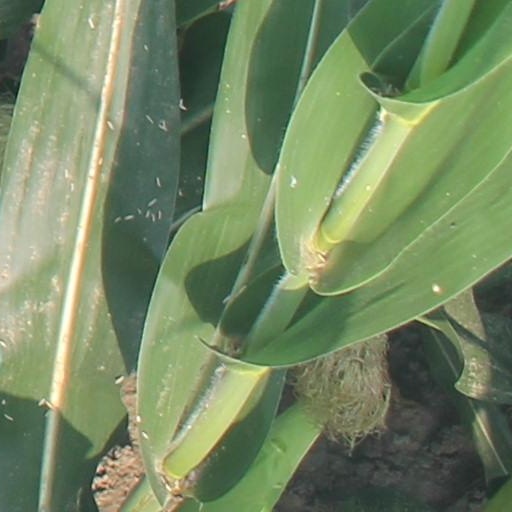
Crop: maize; corn